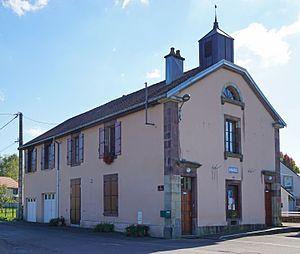
La mairie d'Esboz-Brest.
Esboz-Brest est une commune française située dans le département de la Haute-Saône, en région Bourgogne-Franche-Comté.